Thomas Paxton

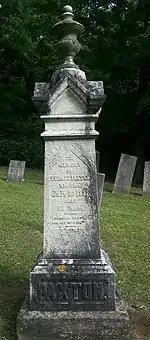
Photo of tilted white pillar engraved with Paxton's information

Paxton began serving as sheriff of Ontario County on June 20, 1881, and soon after relocated his family to Whitby. He operated an iron ore mine in Lutterworth Township which supplied foundries in Canada and the United States during the early 1880s.